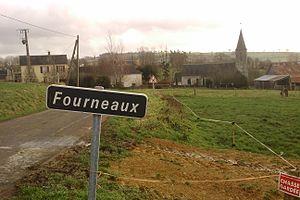
fr:Fourneaux (Manche)
Fourneaux est une commune française, située dans le département de la Manche en région Normandie, peuplée de 146 habitants.